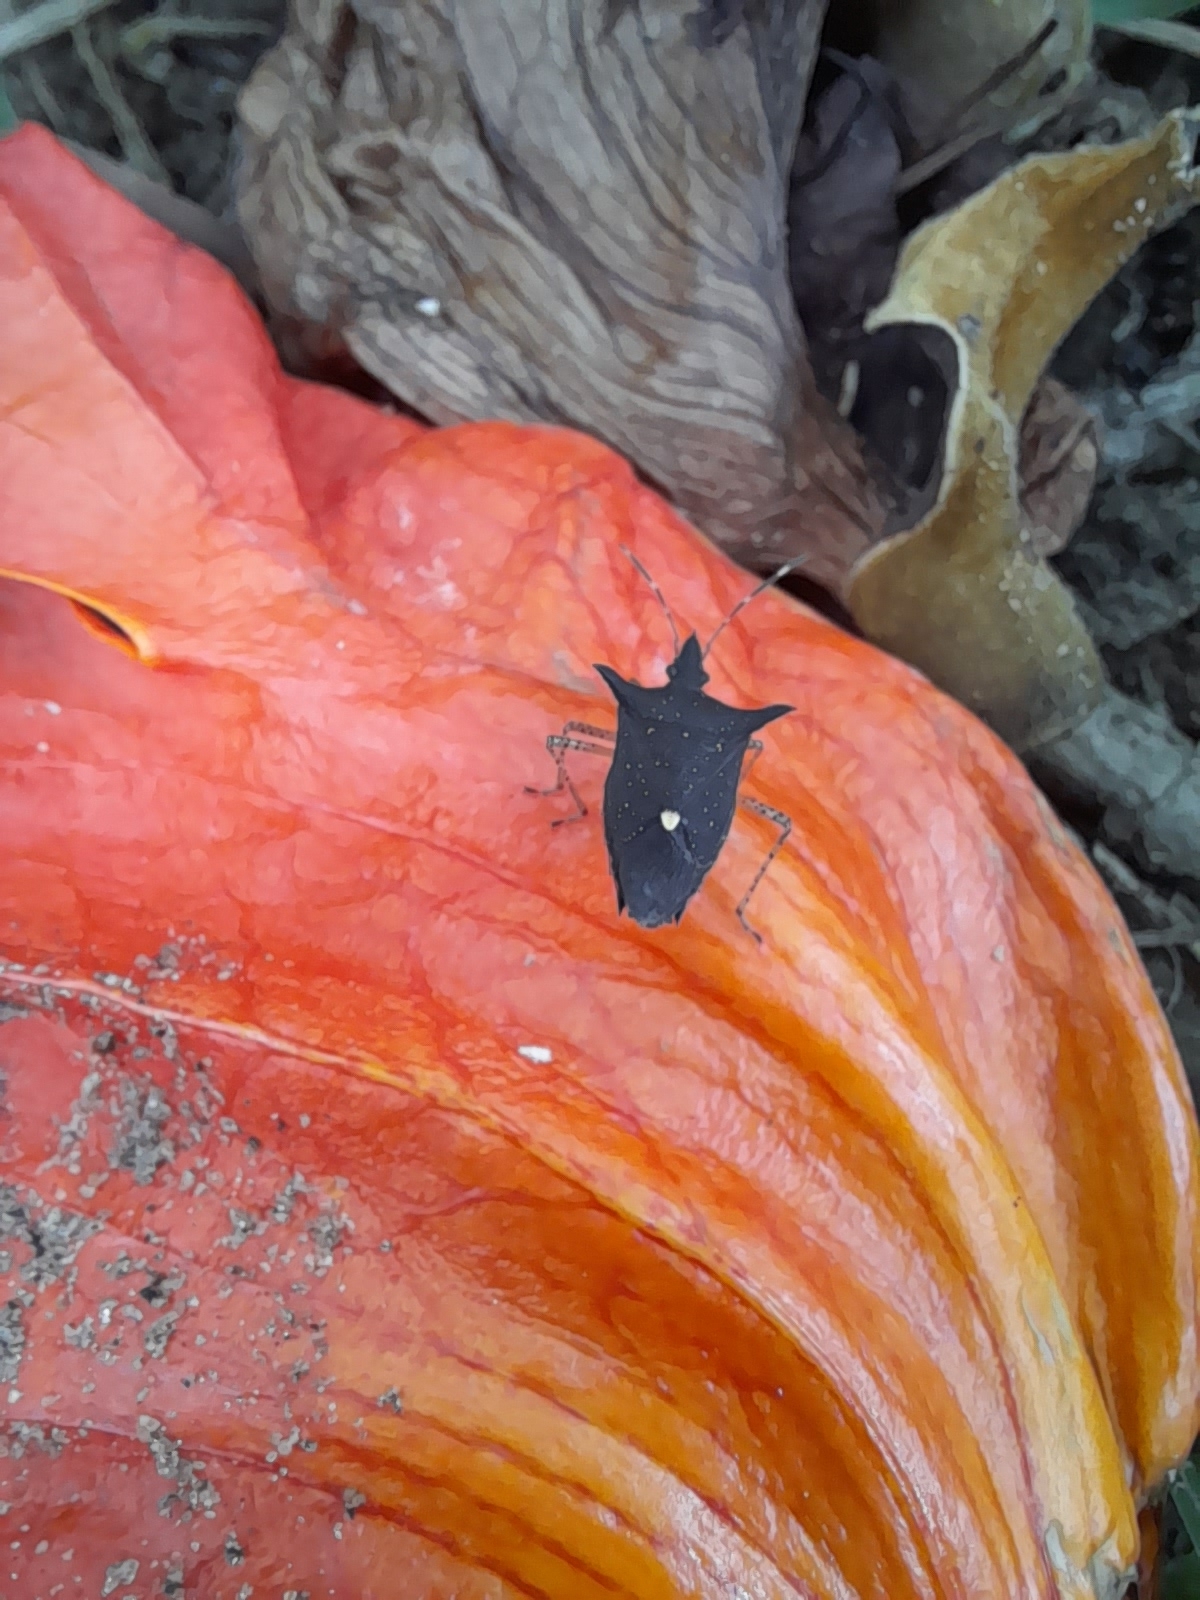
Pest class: stink_bug